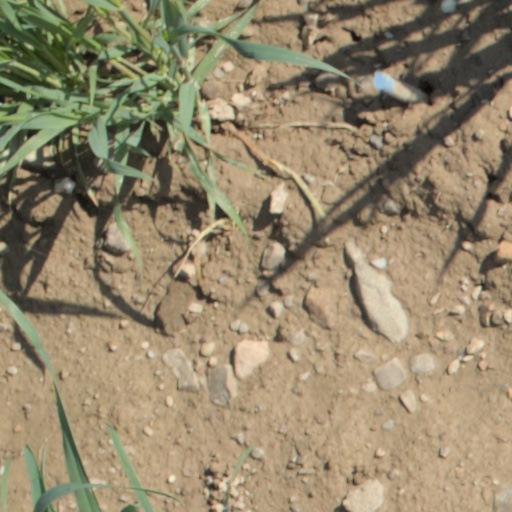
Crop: wheat